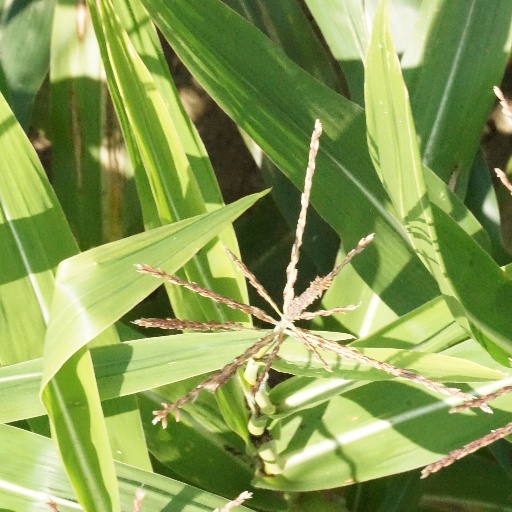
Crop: maize; corn